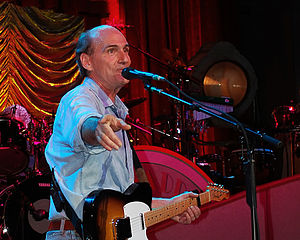
James Taylor
"James Vernon Taylor er en amerikansk singer-songwriter og guitarist. Han opnåede sit gennembrud med numre som ""Fire and Rain"" og Carole Kings ""You've Got a Friend"" og etablerede sig op gennem 1970'erne med en række populære popalbums som Greatest Hits og JT. Han havde sin storhedstid i dette årti, men har i øvrigt fået et pænt comeback i slutningen af 1990'erne.